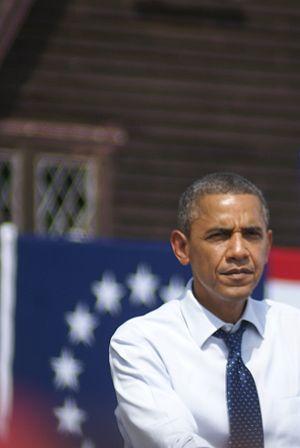
Les élections en Nouvelle-Angleterre ont été définies par l'histoire culturelle et politique de la région, la démographie, l'économie, et la fidélité de la région à certains partis politiques américains. La Nouvelle-Angleterre est parfois perçue en termes d'un seul bloc de vote bien qu'elle comprenne six États américains.